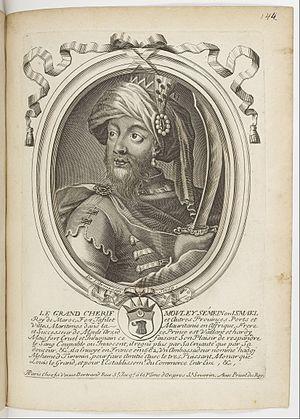
Les augustes représentations de tous les rois de France, depuis Pharamond jusqu'à Louis XIV,... avec un abrégé historique sous chacun, contenant leurs naissances, inclinations et actions plus remarquables pendant leurs règnes
Moulay Ismaïl, ou éventuellement Moulay Ismaïl ben Chérif, né vers 1645 à Sijilmassa et mort le 22 mars 1727 à Meknès, est le sultan du Maroc qui a régné de 1672 à 1727. Septième fils de Moulay Chérif, il exerce la fonction de gouverneur du royaume de Fès et du Nord du Maroc à partir de 1667, jusqu'à la mort de son demi-frère le sultan Moulay Rachid, en 1672. Il se proclame alors sultan du Maroc à Fès, puis entretient pendant une quinzaine d'années une rivalité avec son neveu Moulay Ahmed ben Mehrez, également prétendant au trône, jusqu'à la mort de ce dernier en 1687.
Le Maroc, ou depuis 1957, en forme longue le royaume du Maroc, autrefois l'Empire chérifien, est un État unitaire régionalisé situé en Afrique du Nord. Son régime politique est une monarchie constitutionnelle. Sa capitale est Rabat et sa plus grande ville Casablanca.